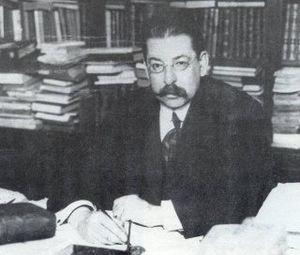
José Enrique Camilo Rodó Piñeyro Montevideo, Uruguay, 15 juillet 1871 - Palerme, Italie, 1ᵉʳ mai 1917 est un écrivain et politique uruguayen. C'est un intellectuel qui prend part à la politique de son pays et un essayiste dont les œuvres mettent en évidence le malaise hispano-américain de la fin du XIXᵉ siècle. Son style, raffiné et poétique, est typique du modernisme et ses idées sont de tradition gréco-latine.